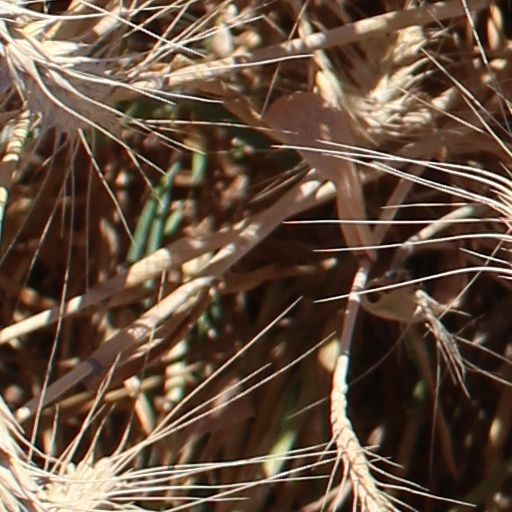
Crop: wheat